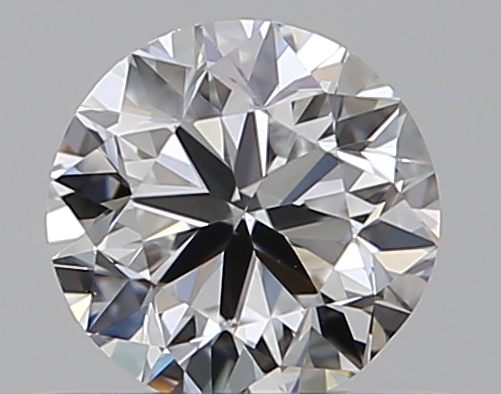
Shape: round
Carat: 0.5
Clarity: VS1
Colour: D
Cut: VG
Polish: VG
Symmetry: VG
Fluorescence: N
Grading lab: GIA
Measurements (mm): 4.94 x 4.98 x 3.16